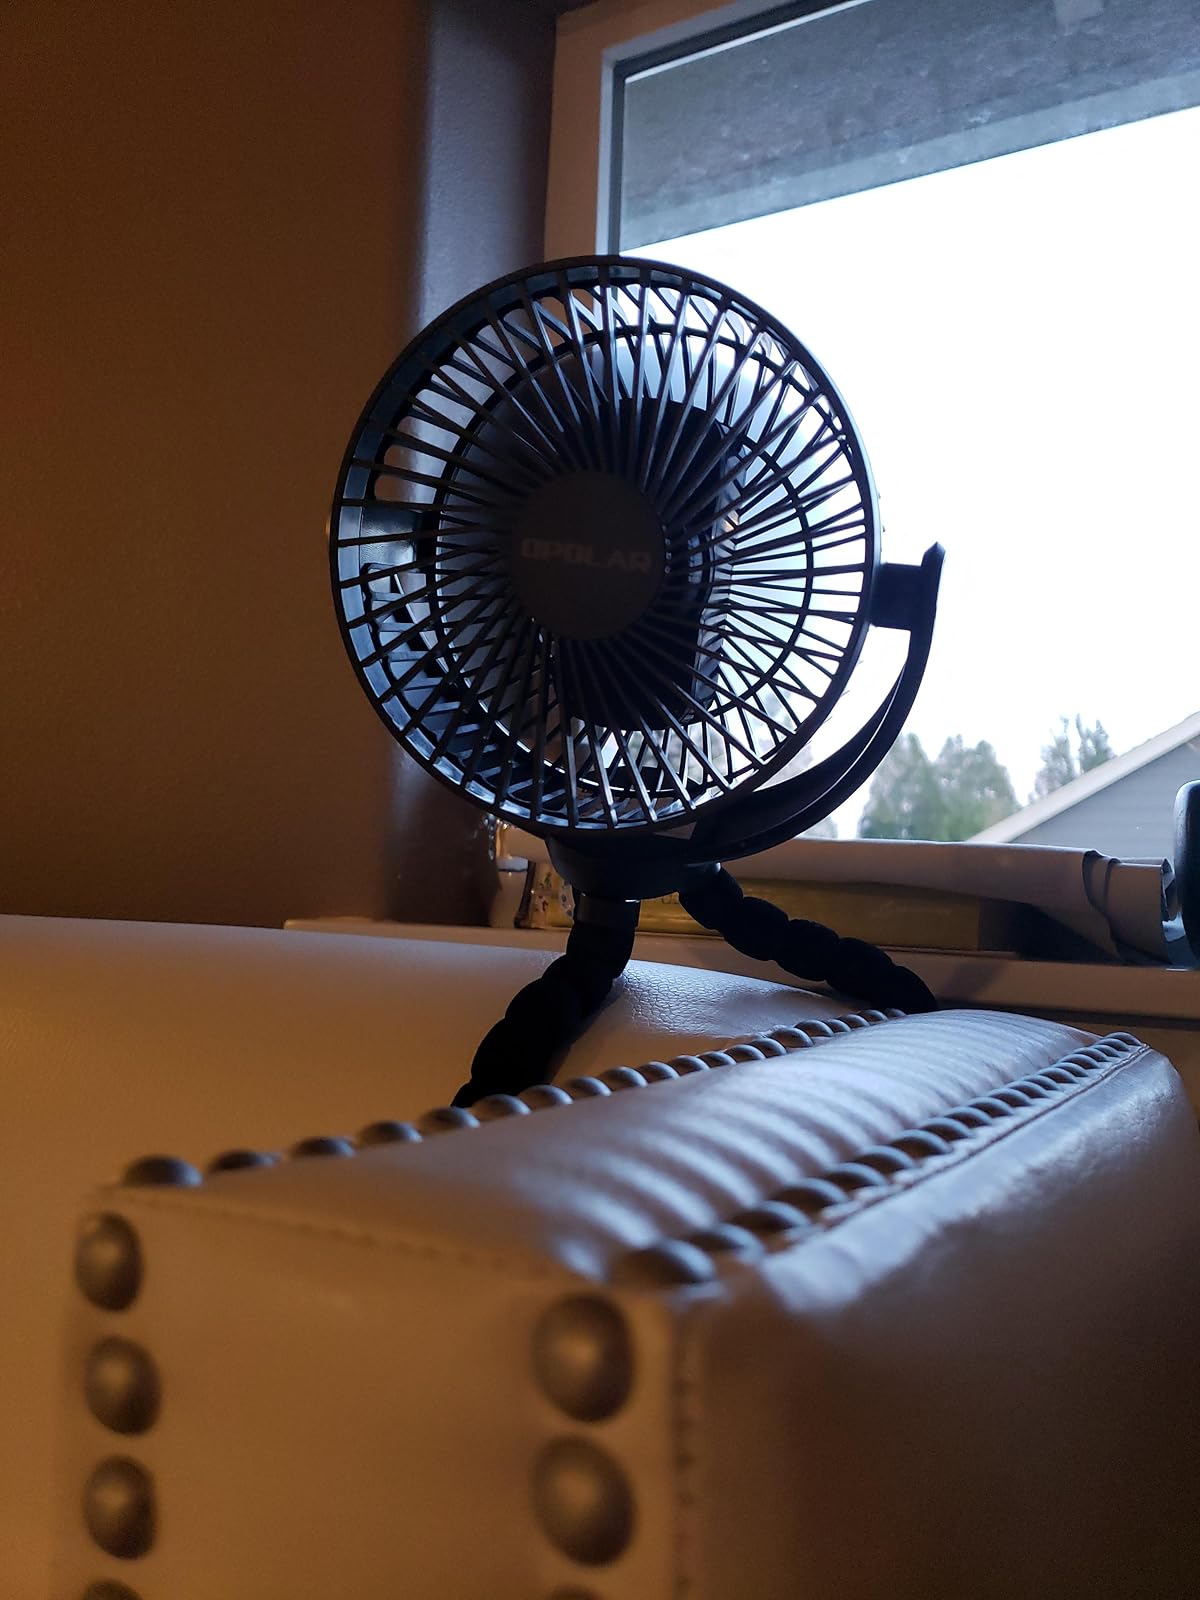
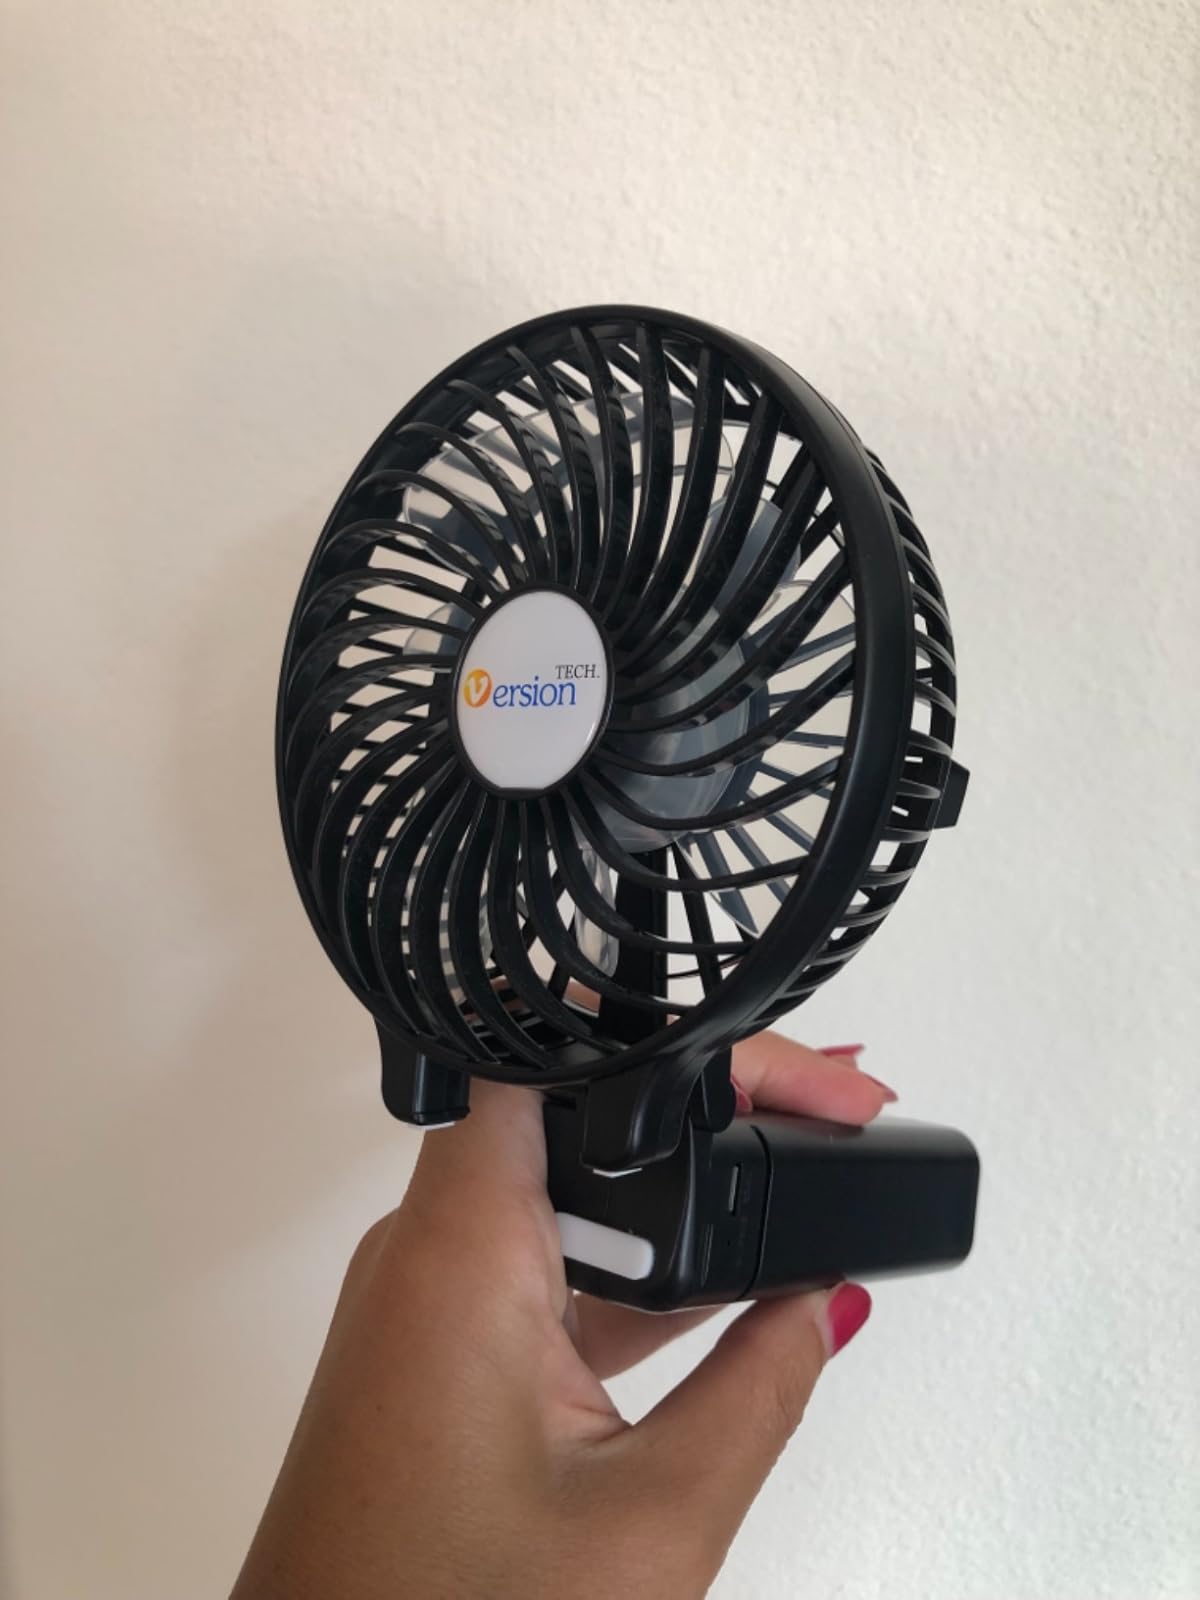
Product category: fan
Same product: no